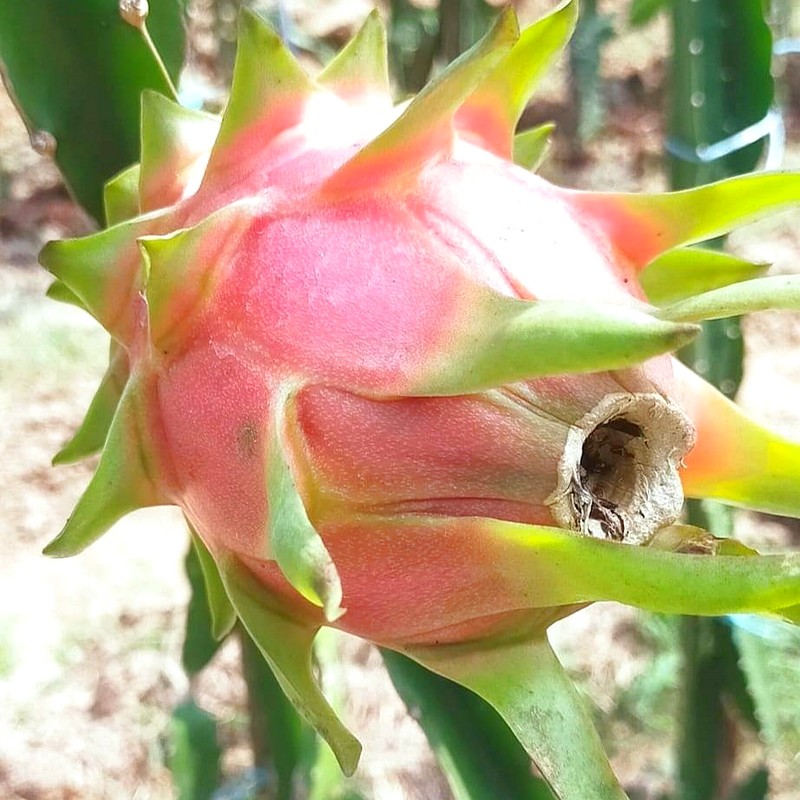
Label: Fresh Dragon Fruit